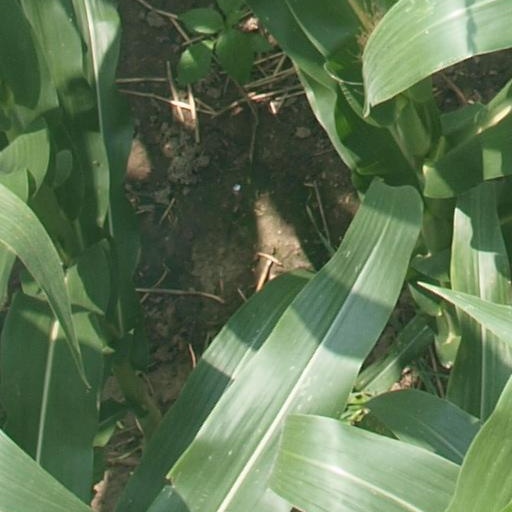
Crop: maize; corn